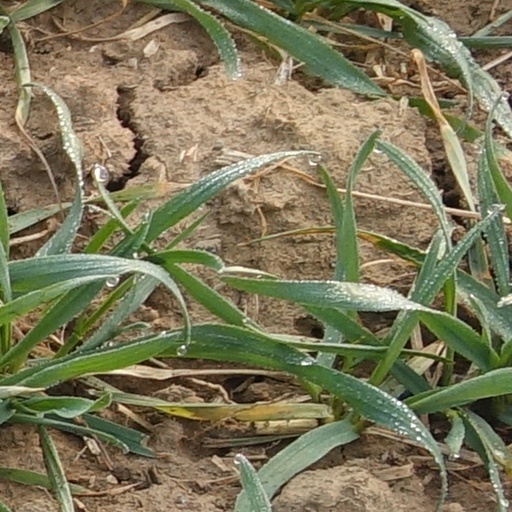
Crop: wheat